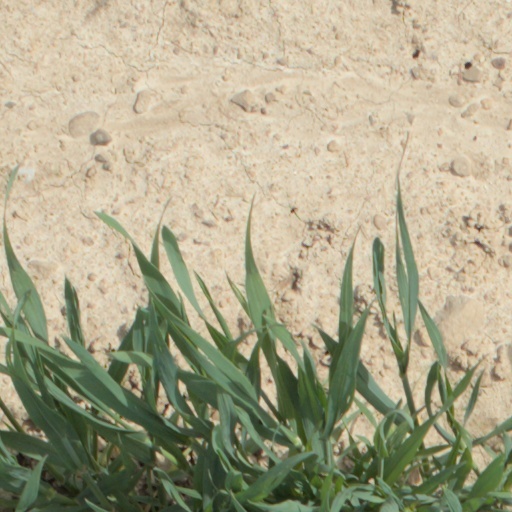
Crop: wheat